Kingston, Tennessee

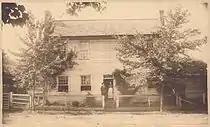
Building in Kingston used briefly as Tennessee's state capitol in 1807, photographed in 1889

On September 21, 1807, Kingston was Tennessee's state capital for one day. The Tennessee General Assembly convened in Kingston that day due to an agreement with the Cherokee, who had been told that if the Cherokee Nation ceded the land that is now Roane County, Kingston would become the capital of Tennessee. After adjourning that day, the Assembly resumed meeting in Knoxville.